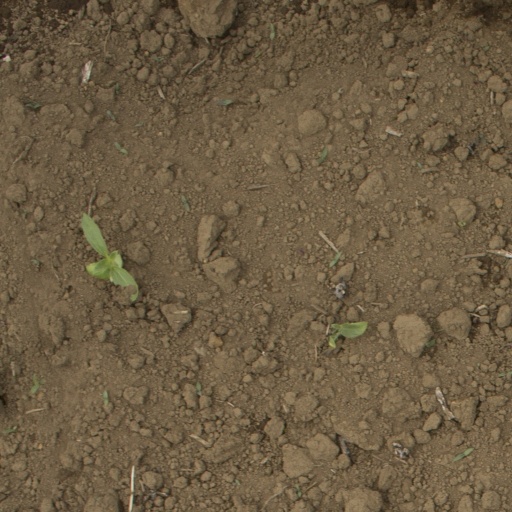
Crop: Jerusalem artichoke